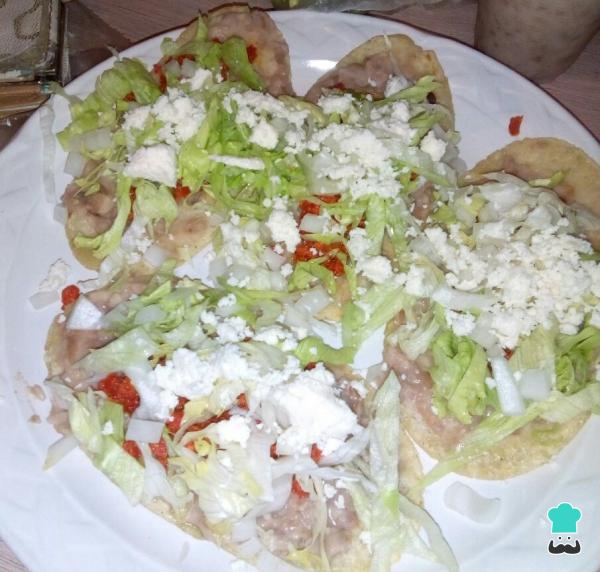
Agregamos encima lechuga, con el queso y la cebolla al gusto.